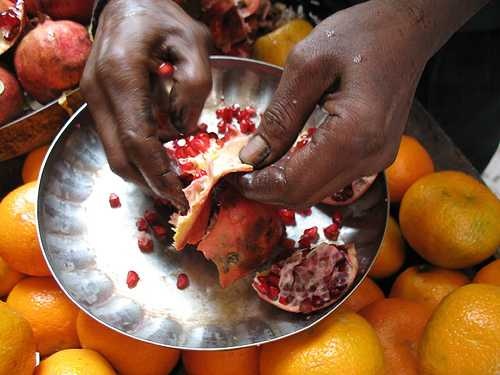
Label: Pomegranate